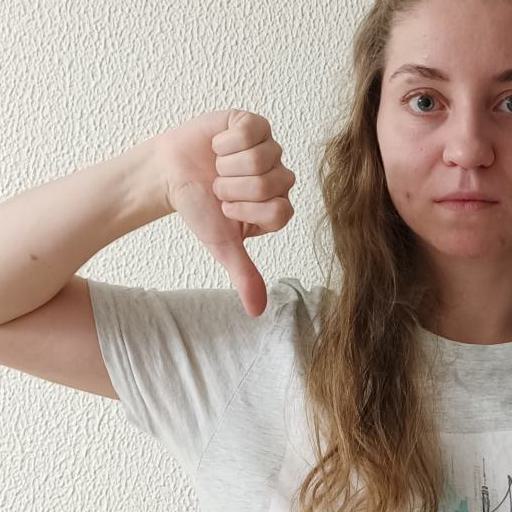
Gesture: dislike